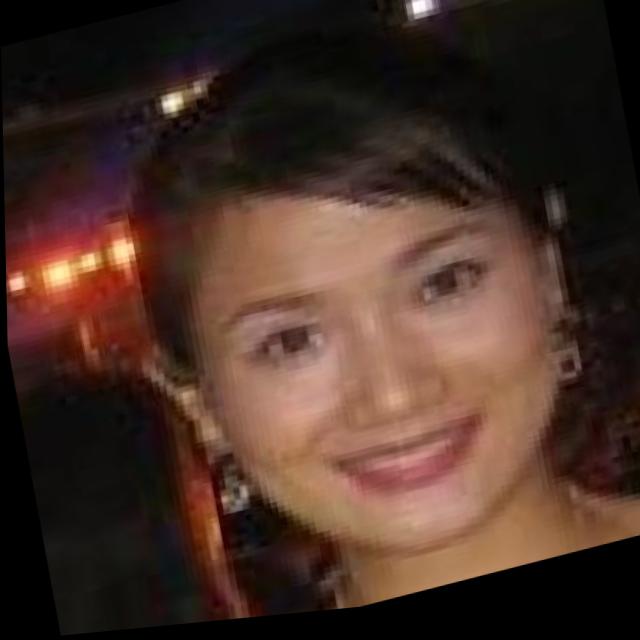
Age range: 21-44